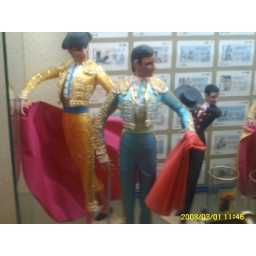
Against all animal cruelty, I adore none the less, the style and elegance of the clothing worn by the matadors.